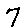
Label: 7